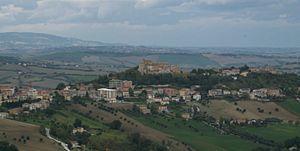
Montappone est une commune italienne d'environ 1 800 habitants, située dans la province de Fermo, dans la région Marches, en Italie centrale.